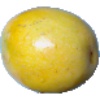
Label: maracuja